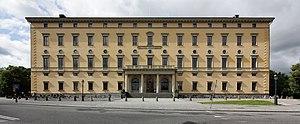
La bibliothèque de l'université d'Uppsala, en Suède, comprend dix-neuf sections dont la plus importante est celle de l'ancienne bibliothèque, la Carolina Rediviva. La bibliothèque recèle une collection extrêmement riche.